List of states with limited recognition

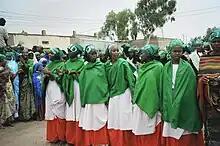
Women in Somaliland wearing the colors of the Somaliland flag

There are United Nations (UN) member states, while both the Holy See and Palestine have observer state status in the United Nations. However, some countries that fulfill the declarative criteria, are recognised by the large majority of other states and are members of the United Nations are still included in the list here because one or more other states do not recognise their statehood, due to territorial claims or other conflicts.